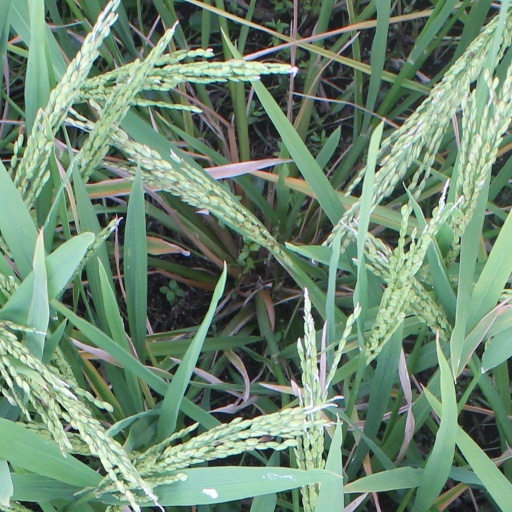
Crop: rice